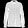
Label: Shirt